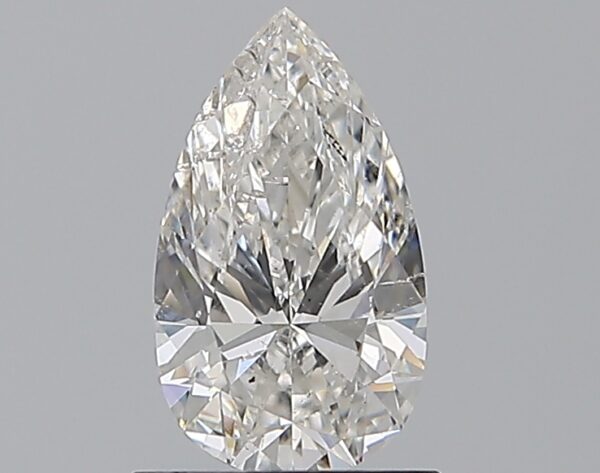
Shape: pear
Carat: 1.01
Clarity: SI1
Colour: F
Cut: EX
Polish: EX
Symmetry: VG
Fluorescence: N
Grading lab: GIA
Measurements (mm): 9.11 x 5.22 x 3.32